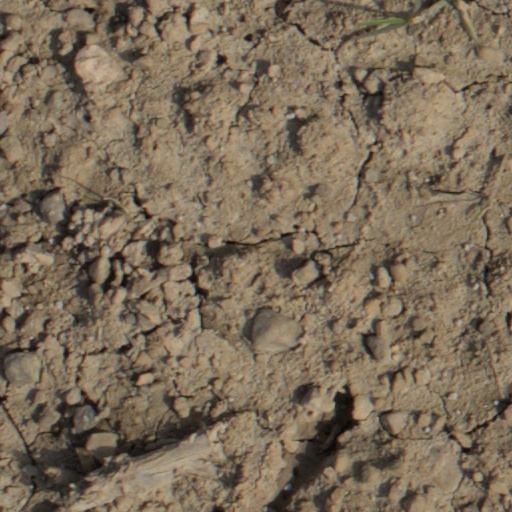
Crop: wheat